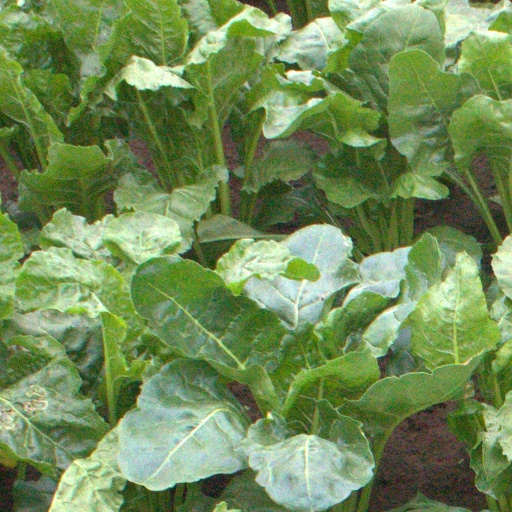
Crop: sugar beet